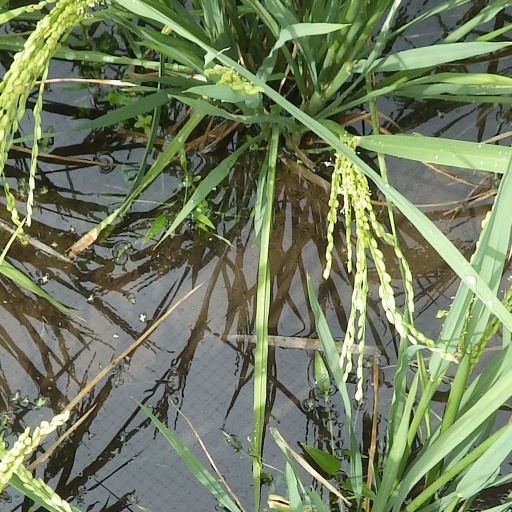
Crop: rice